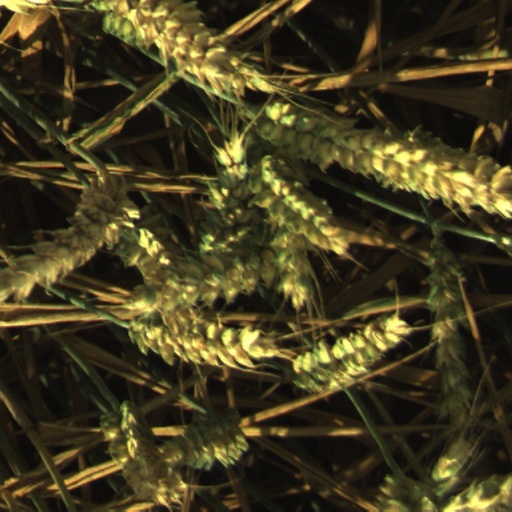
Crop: wheat